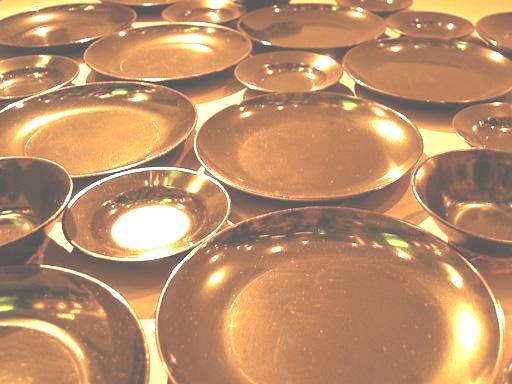
Material: metal